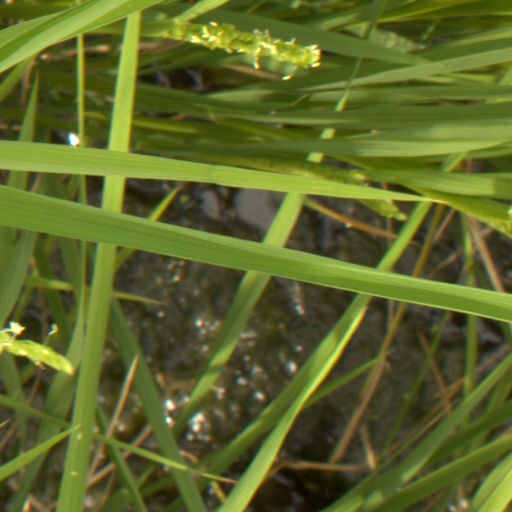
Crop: rice